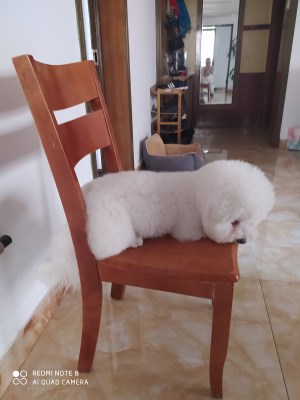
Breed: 3083-n000117-Bichon_Frise